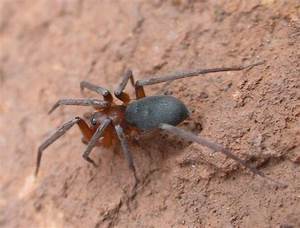
Label: spider